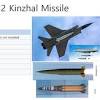
Label: Iskander